Zapitalism

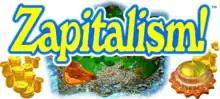

Zapitalism is a business simulation game for Windows released in 1997. It was designed by Steven Hoffman, developed by LavaMind and published by Ionos.